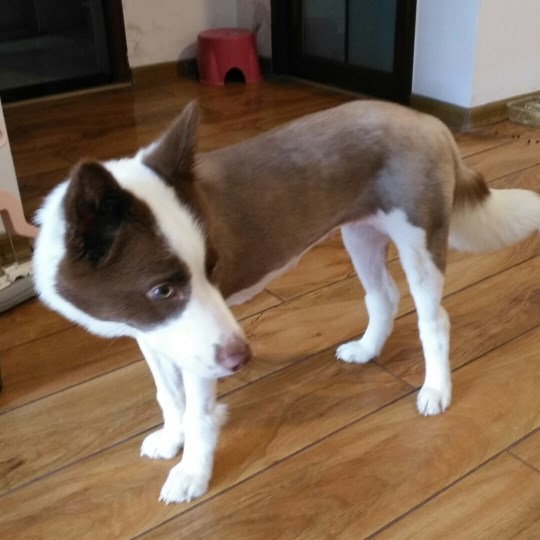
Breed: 2594-n000109-Border_collie